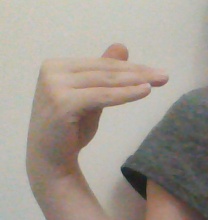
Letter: khaa